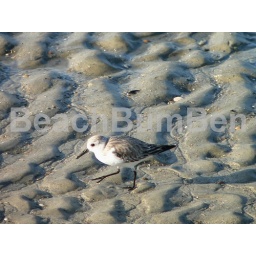
Small Sanderling bird in beach sand